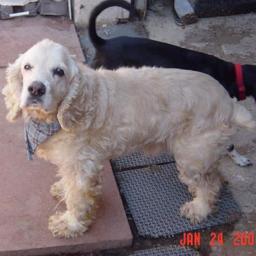
Animal: dogs